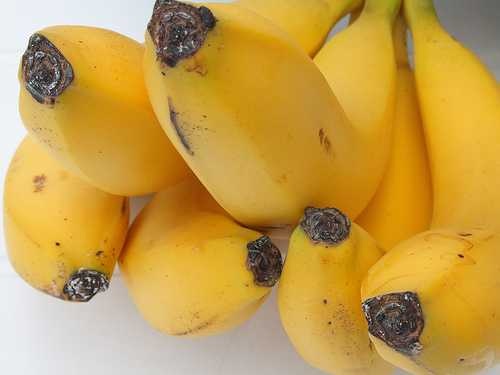
Label: Banana